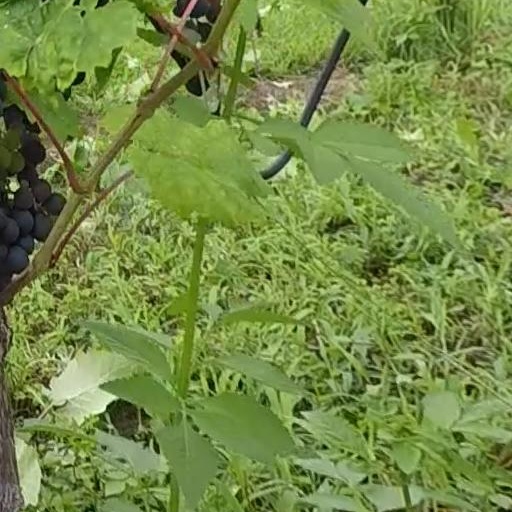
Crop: grape